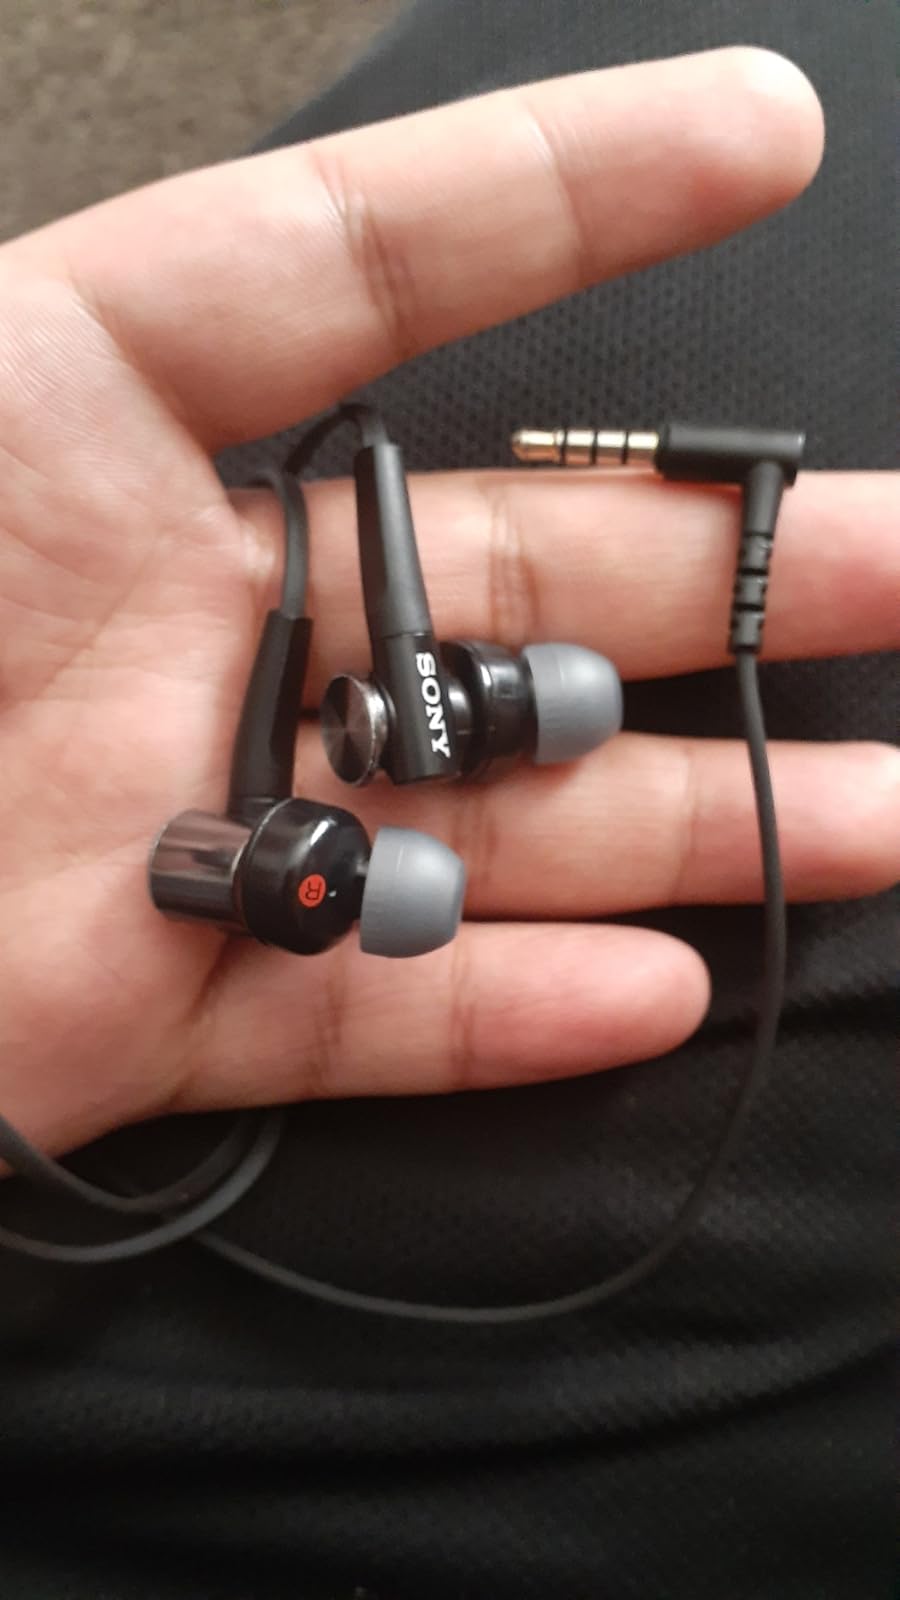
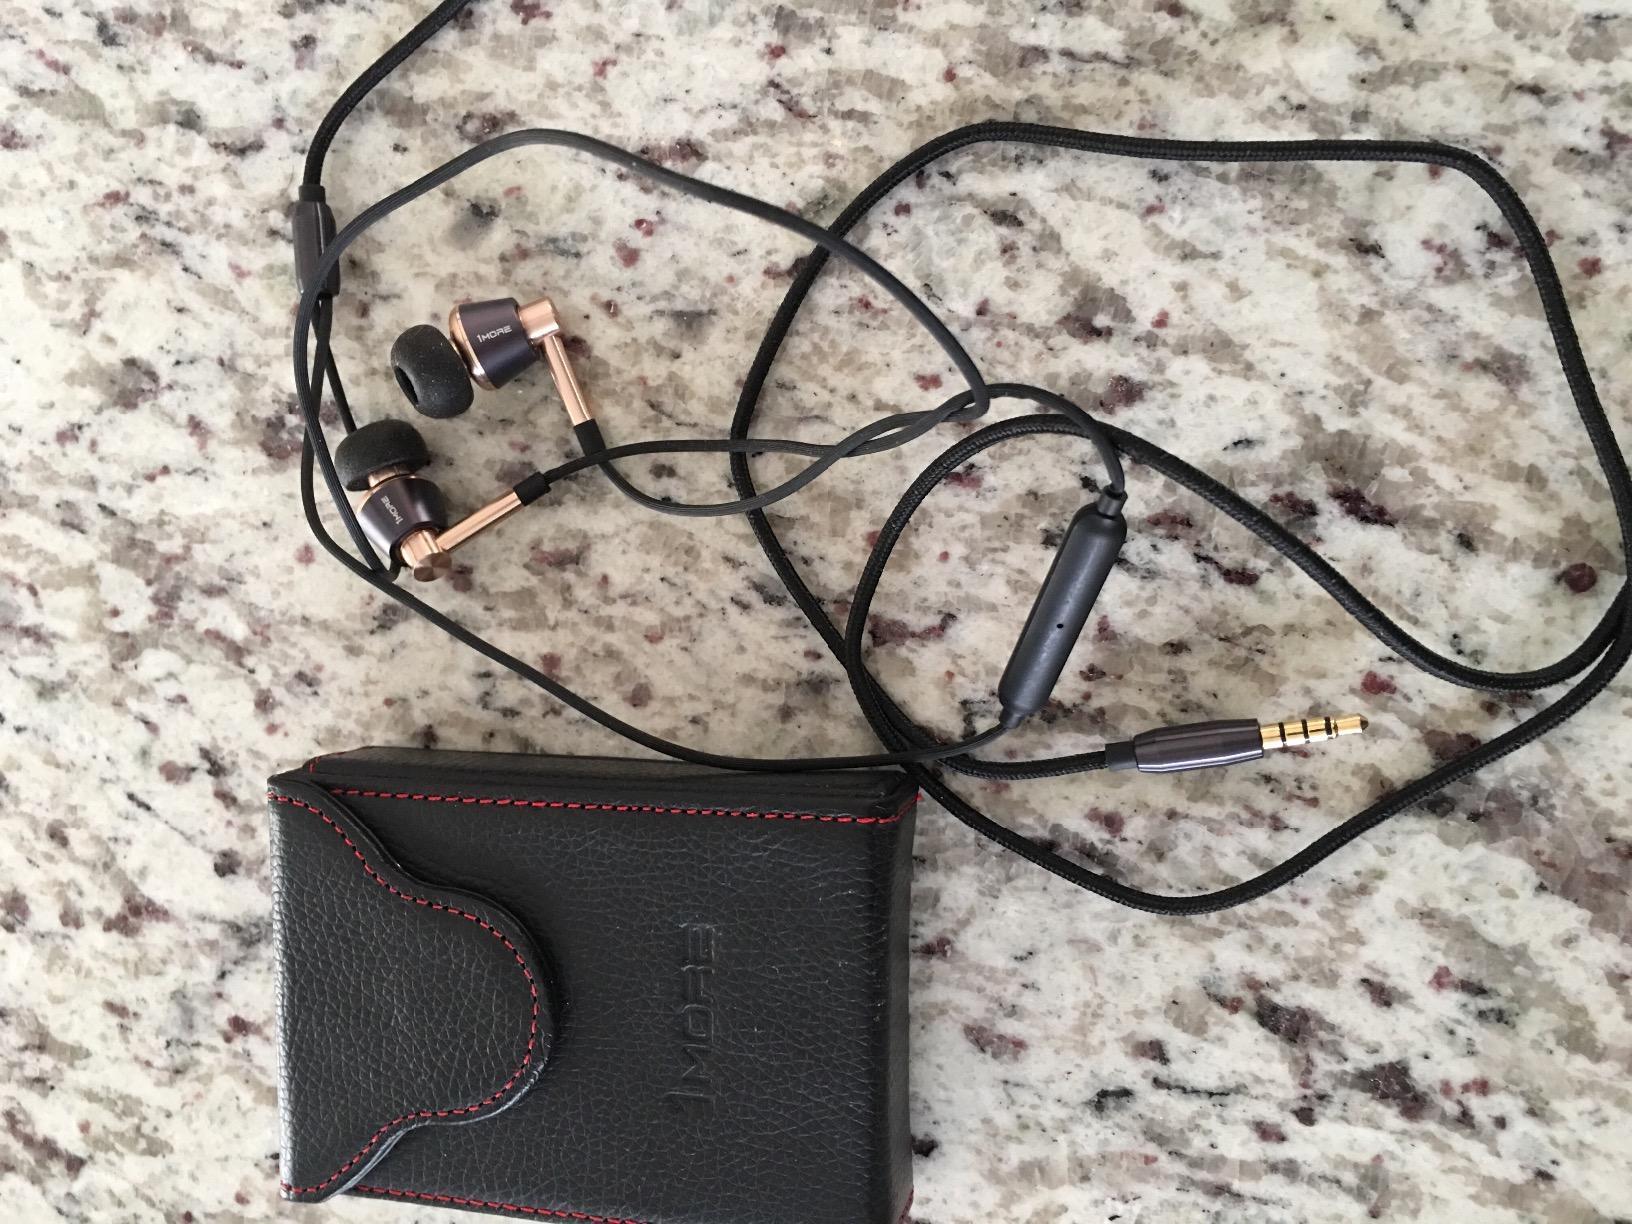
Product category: headphones
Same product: no